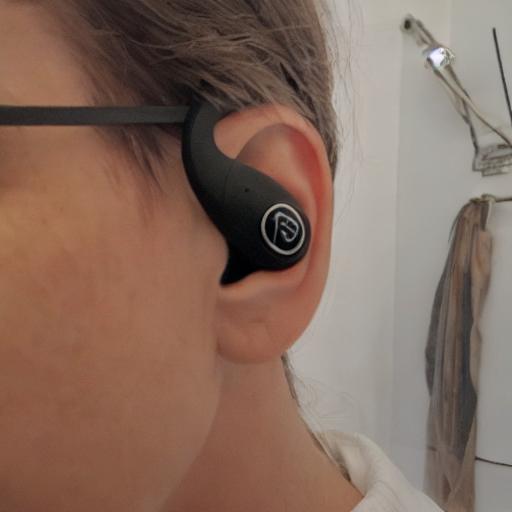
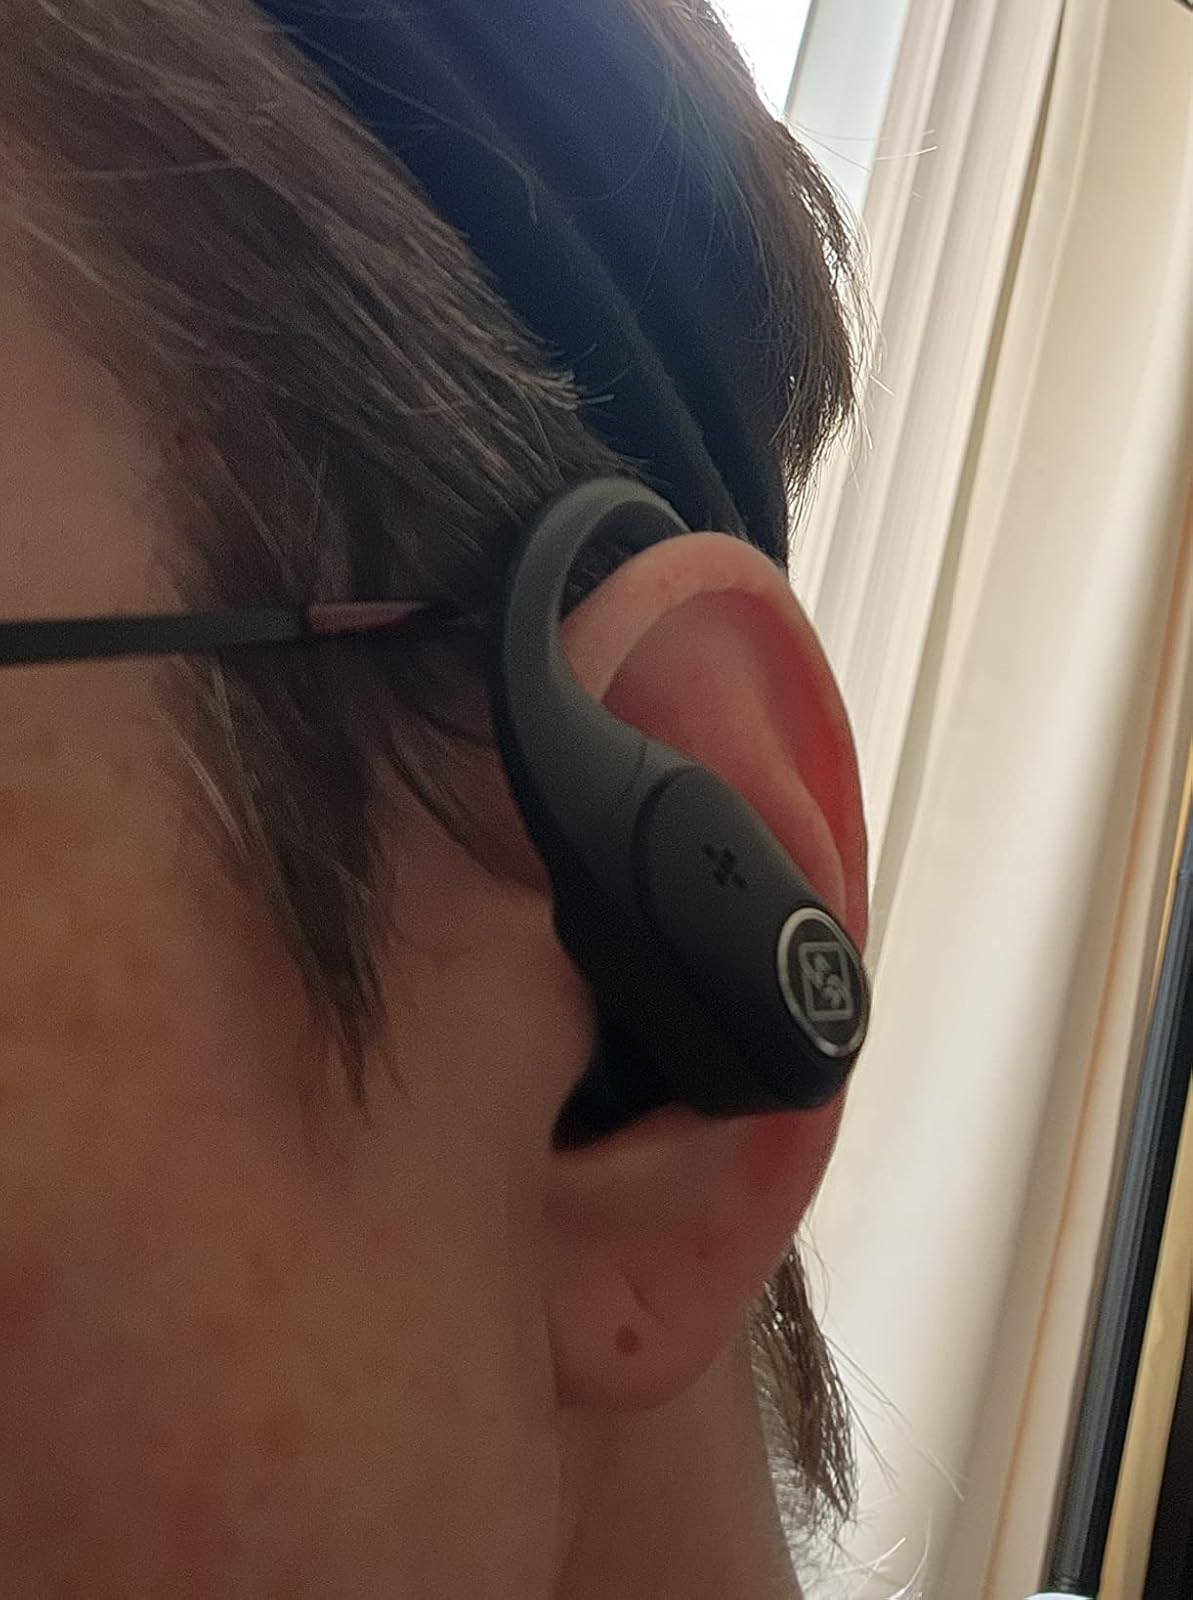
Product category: earbuds
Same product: no